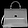
Label: Bag